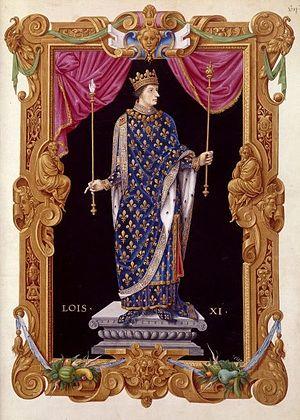
La Renaissance à Lyon concerne l'histoire de la cité lyonnaise durant la Renaissance.